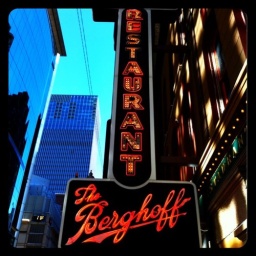
Passed this sign in the street on my way to a couch couple of weeks ago.